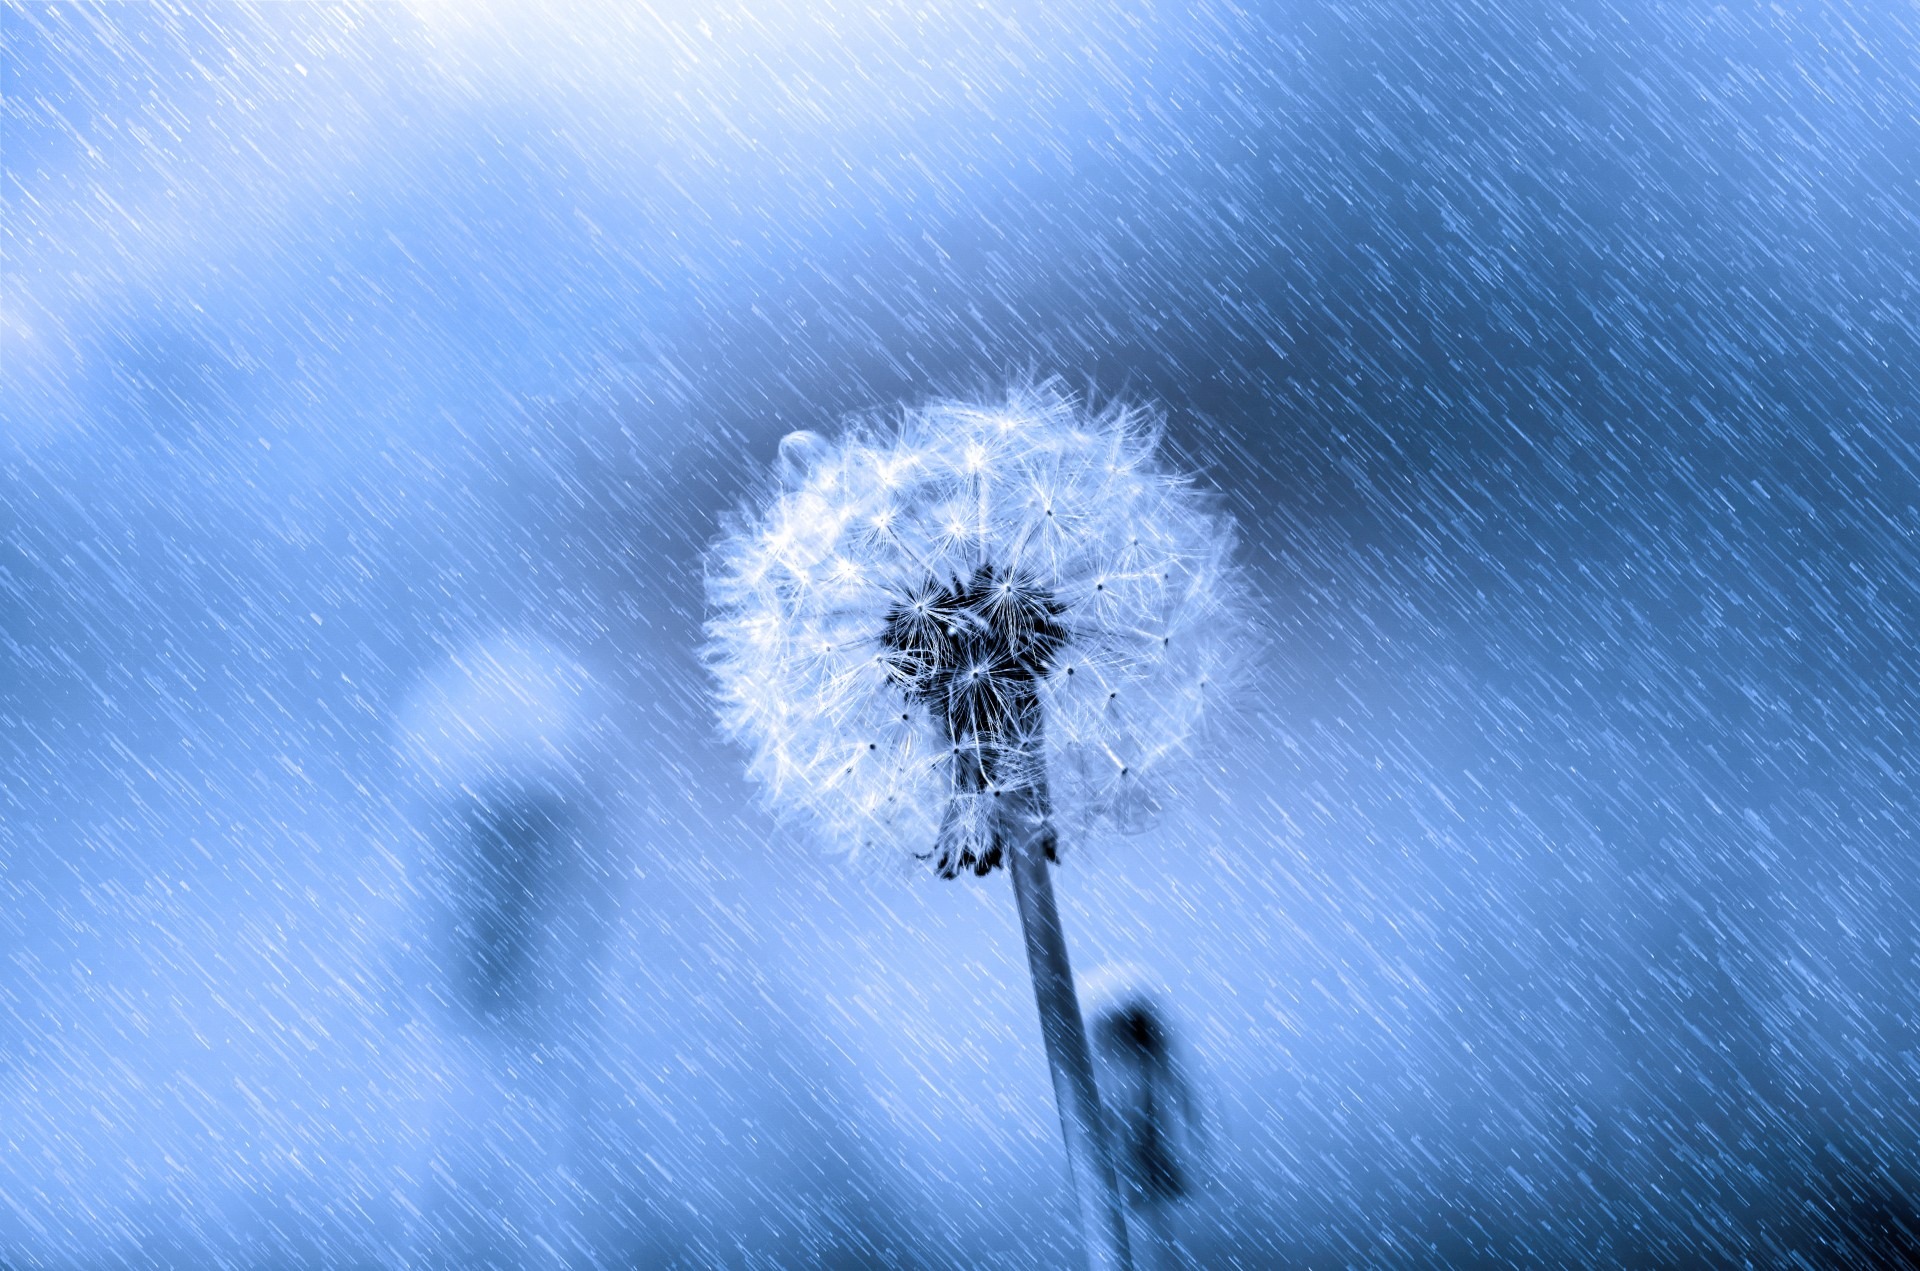
water, nature, snow, winter, droplet, dew, light, cloud, plant, sky, sun, dandelion, sunlight, rain, seed, flower, wind, frost, wet, dry, spring, reflection, natural, weather, fresh, blue, close up, beauty, drops, beautiful, freezing, macro photography, atmosphere of earth, computer wallpaper